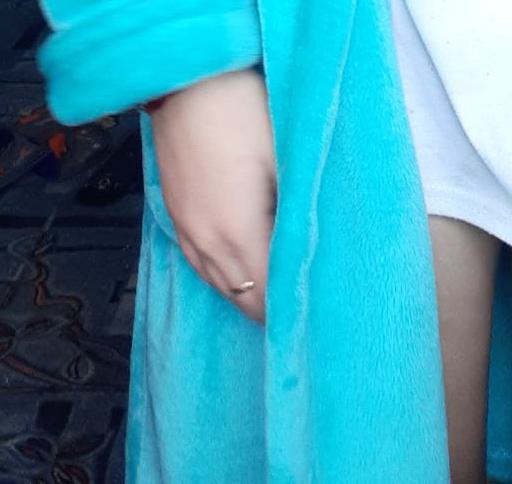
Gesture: no_gesture